Qutub Khan Qutbuddin

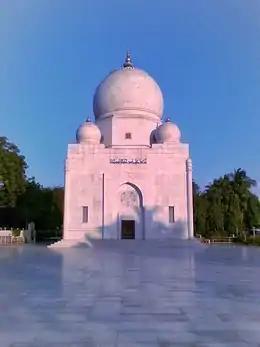
Mazar-e-Qutbi, Saraspur, Ahmedabad (2010).

Syedna Qutub Khan Qutbuddin as-Shaheed was the 32nd Da'i al-Mutlaq of the Dawoodi Bohra. He succeeded Kasim Khan Zainuddin bin Feer Khan. He was the first Da'i to be killed for being Muslim, and in a manner that resembles the death of Husayn ibn Ali, and so his burial place, "Mazar-e-Qutbi", is referred to as "Choti Karbala".